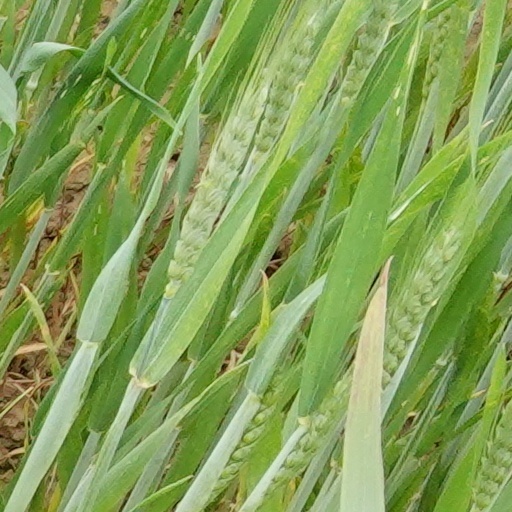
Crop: wheat